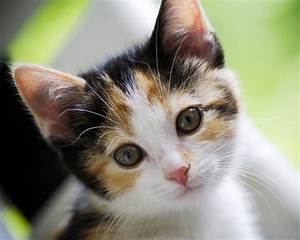
Label: cat